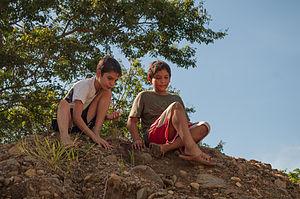
Deux enfants sur les pentes de la rivière San Juan Bautista. On peut voir l'enfant typique qui vit sur ​​l'île de Margarita, ici, c'est un mec avec son neveu, l'oncle de l'enfant est droi Les enfants de cette ville se réunissent pour jouer autour de la rivière, ils préfèrent les activités avec des animaux comme les chiens ou les chèvres au lieu de jouer à des jeux électroniques. Les monticules de pierre sont des accumulations causées par les eaux de ruissellement San Juan rivière&#91